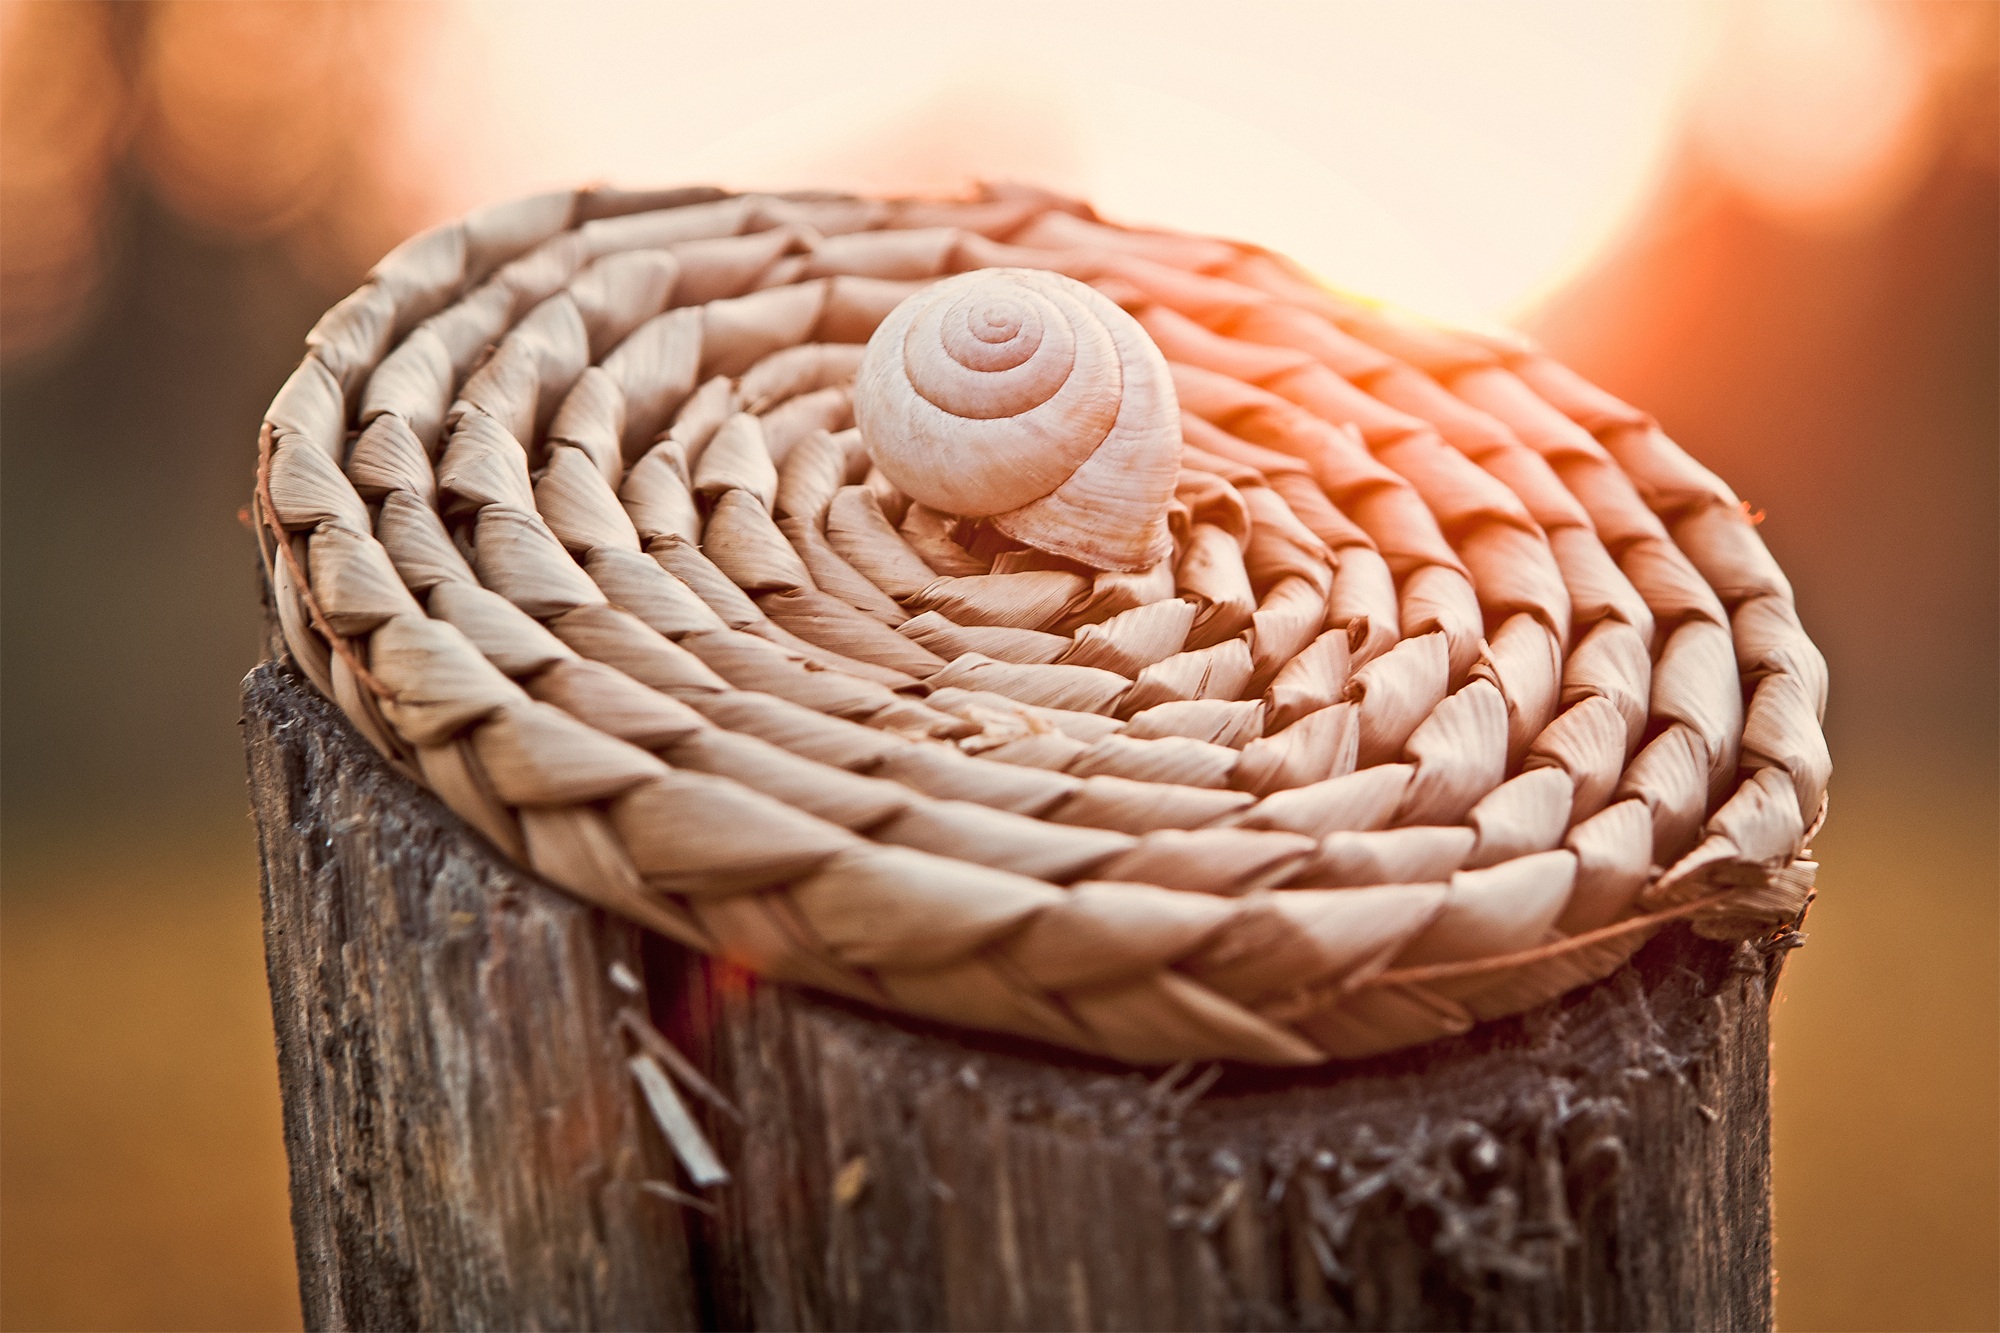
nature, outdoor, wood, sunrise, spiral, animal, cute, summer, food, relax, freedom, chocolate, cupcake, baking, dessert, cake, circle, spiritual, playful, activity, close up, chocolate cake, relaxation, snail, icing, funny, joy, concept, carving, sweetness, active, baked goods, flavor, buttercream